Biretta

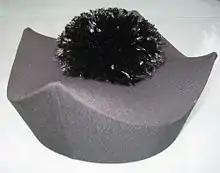
The "Spanish version" of the biretta, from the Philippi Collection

The origins of the biretta are uncertain. It is mentioned as early as the tenth century. One possible origin is the academic cap of the high Middle Ages, which was soft and square. This is also the ancestor of the modern mortarboard used today in secular universities. The biretta seems to have become more widely used as an ecclesiastical vestment after the synod of Bergamo, 1311, ordered the clergy to wear the "bireta on their heads after the manner of laymen." The tuft or pom sometimes seen on the biretta was added later; the earliest forms of the biretta (the cap) did not bear the device.